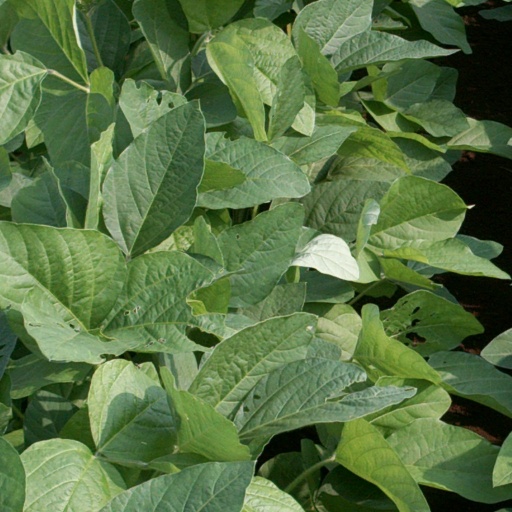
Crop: soybean